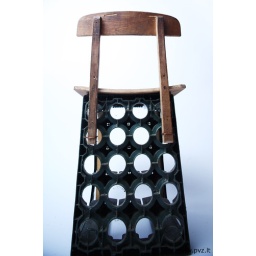
chair beer box made by amature designer